Timber Wolf (roller coaster)

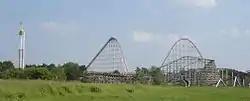
A view of Timber Wolf and Mamba from outside the park.

2 trains with 6 cars per train built by the Philadelphia Toboggan Company. Riders are arranged 2 across in 2 rows for a total of 24 riders per train.